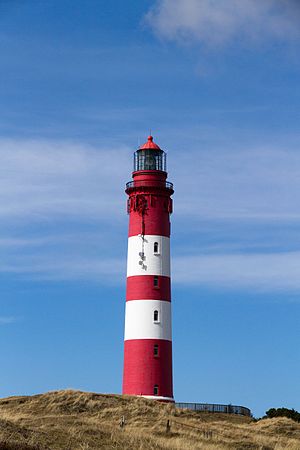
Amrum Fyr
Amrum Fyr
Amrum Fyr eller Leuchtturm Amrum, er et tysk fyr på den nordfrisiske ø Amrum, som blev indviet i 1875. Fyret er beliggende to kilometer vest for øens hovedby Vitdyn på en cirka 25 høj klit.